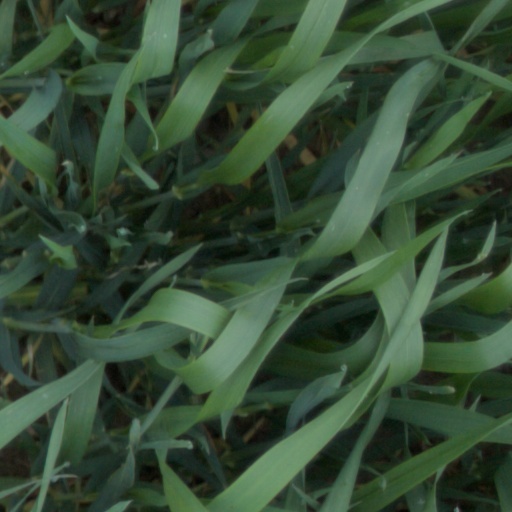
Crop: wheat